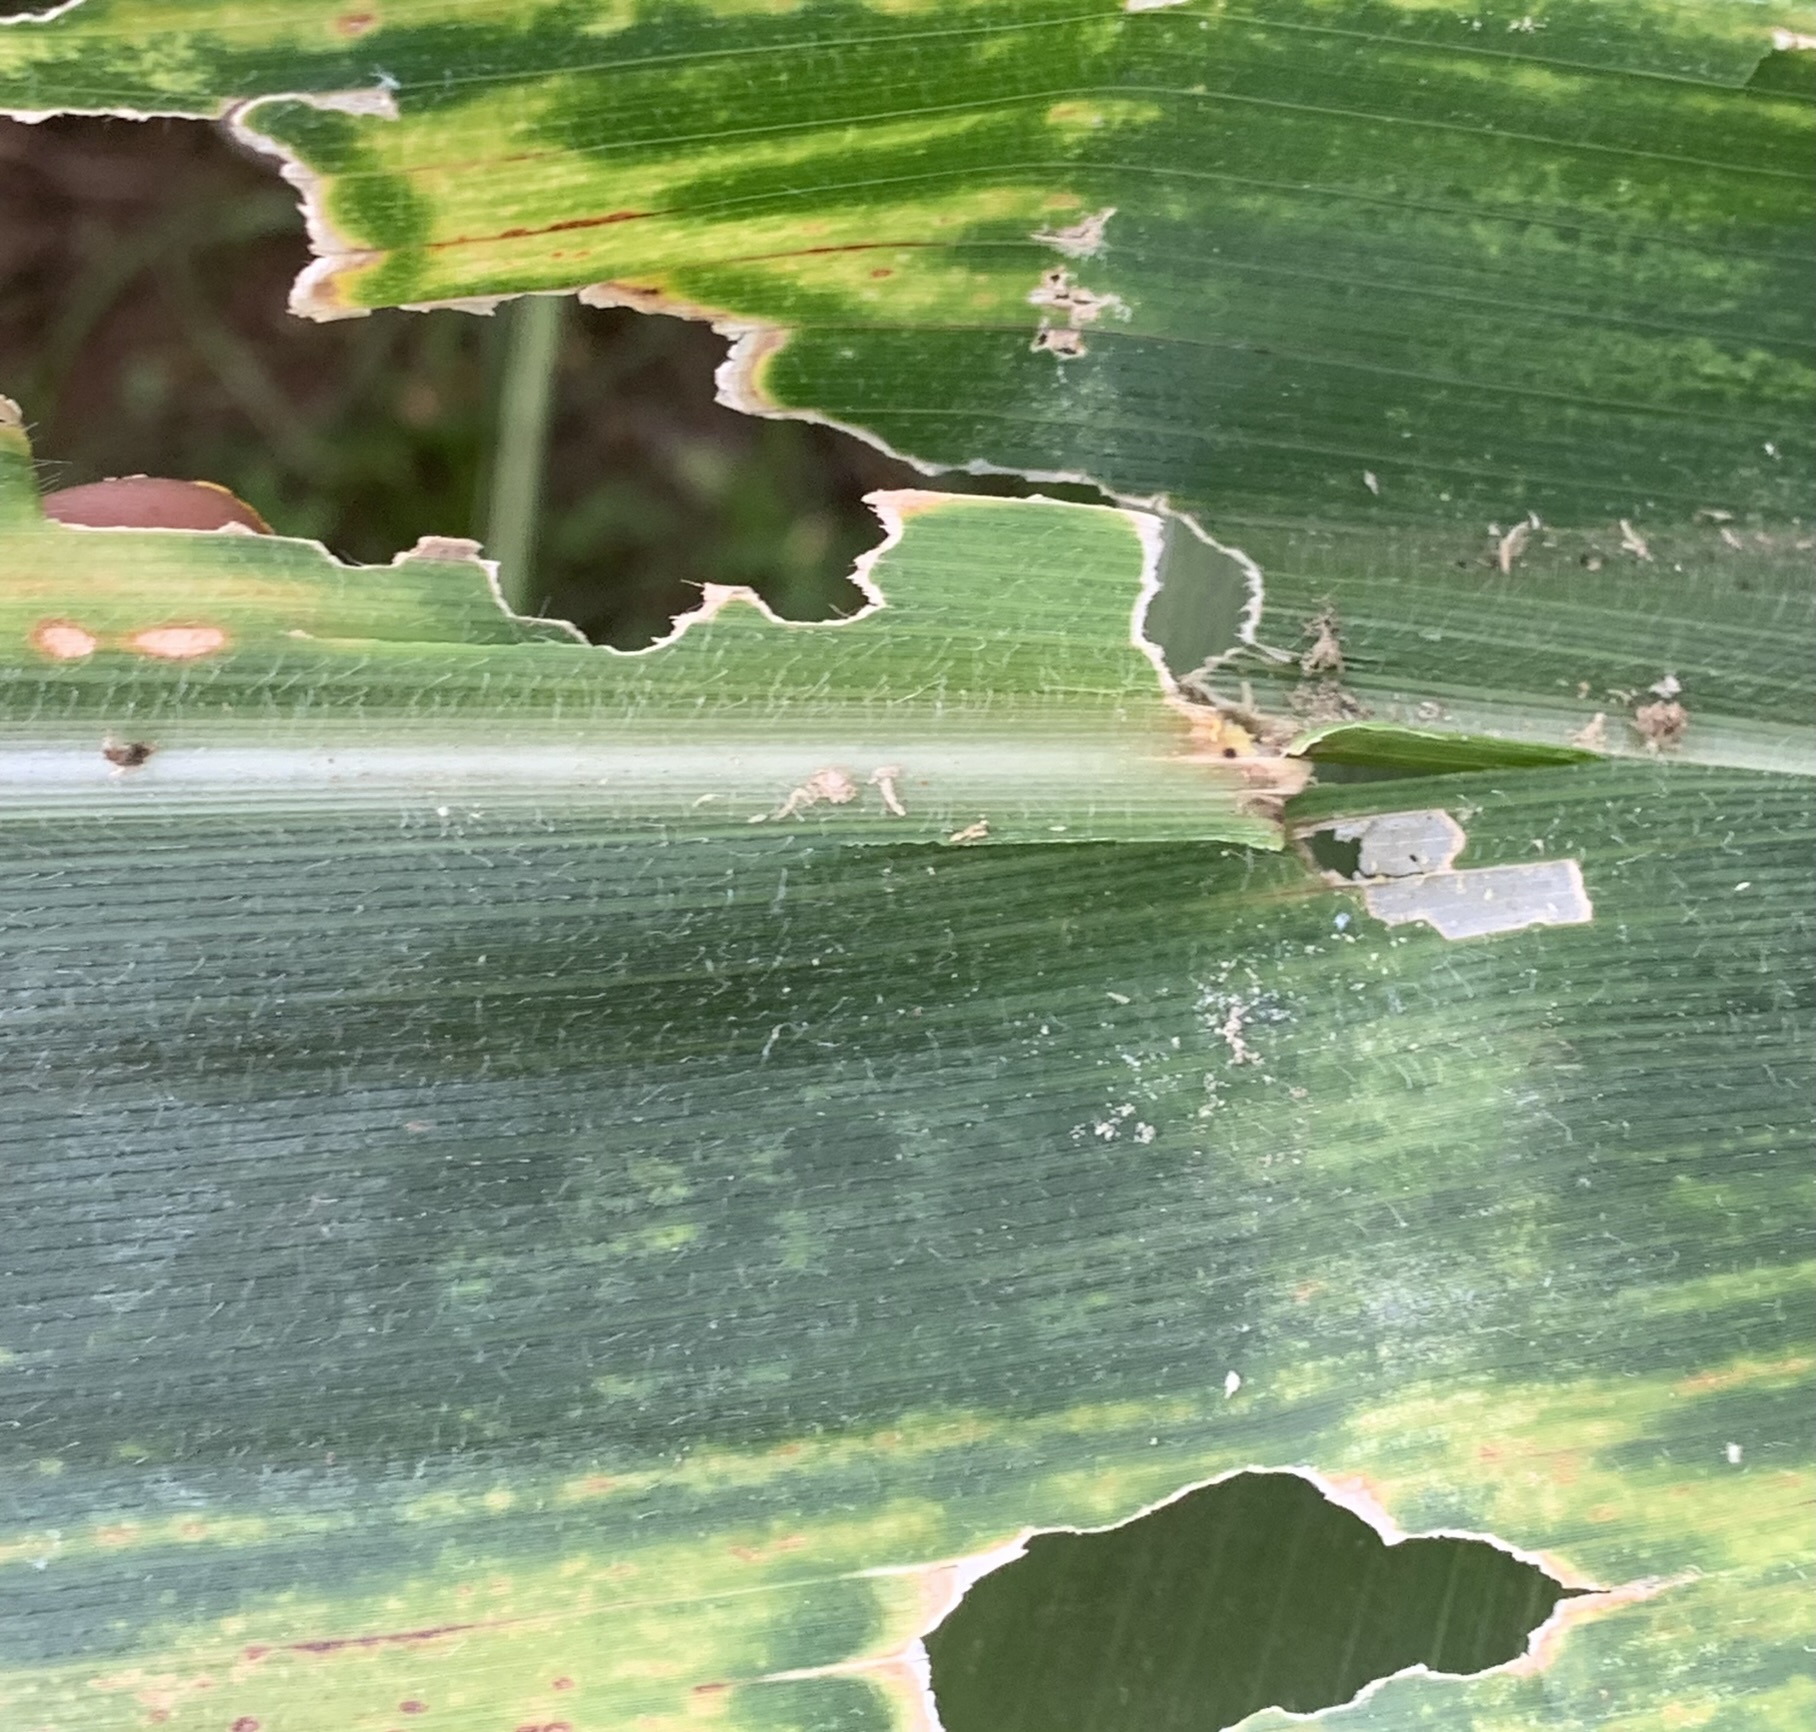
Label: MLN